Michel Verne

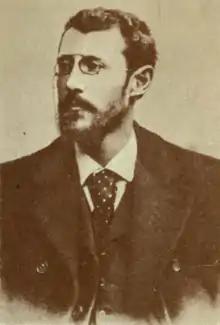
Portrait of Michel Verne, 1891

Michel Jean Pierre Verne (3 August 1861 – 5 March 1925) was a French novelist and editor, who was the son of Jules Verne. He was best known for his adventure novels, which included "The Lighthouse at the End of the World" (1905), "The Golden Volcano" (1906), and "The Thompson Travel Agency" (1907).